Conata, South Dakota

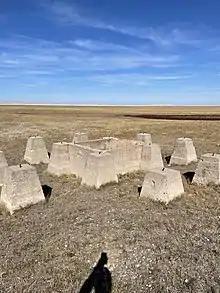
Conata Water Tower footings

Conata had its start in 1907 when the Milwaukee Railroad was extended to that point. A post office called Conata was established in 1908, and remained in operation until 1954.